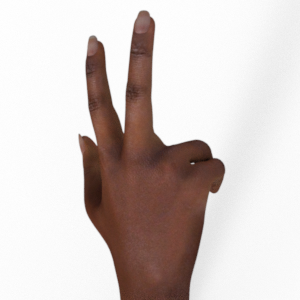
Label: scissors